Hugh Morse

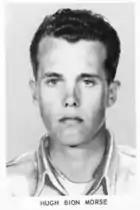
Morse's FBI most wanted photo; note the image was taken in 1954

Having to flee another state, Morse abandoned Ohio and embarked to Birmingham, Alabama. There, on July 11, 1961, Morse entered the home of 27-year-old Bobbi Ann Landini, where he raped her and beat her to death with a pipe. Afterwards he sexually assaulted her dead body. In August 1961, the FBI was brought in to locate Morse, officially adding him to the FBI's ten most wanted list.